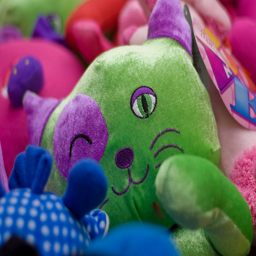
A stuffed animal lying beside other stuffed animals.
a close up of a colorful stuffed animal near others
A cat stuffed animal toy with one eye closed.
A green and purple stuffed cat in a pile with other stuffed animals.
THERE IS A STUFF ANIMAL WITH ONE PURPLE CLOSE WINKED EYE